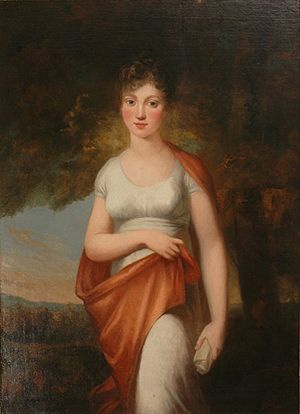
Charlotte Frederikke af Mecklenburg-Schwerin / Biografi / Ægteskab
Charlotte af Mecklenburg skildret af Breda.
Charlotte Frederikke af Mecklenburg-Schwerin var en prinsesse af Mecklenburg-Schwerin, der var gift med Prins Christian Frederik af Danmark fra 1806 til 1810.